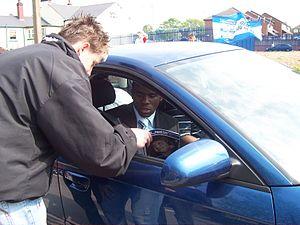
Fabrice Ndala Muamba, né le 6 avril 1988 à Kinshasa, est un footballeur anglais évoluant au poste de milieu de terrain.